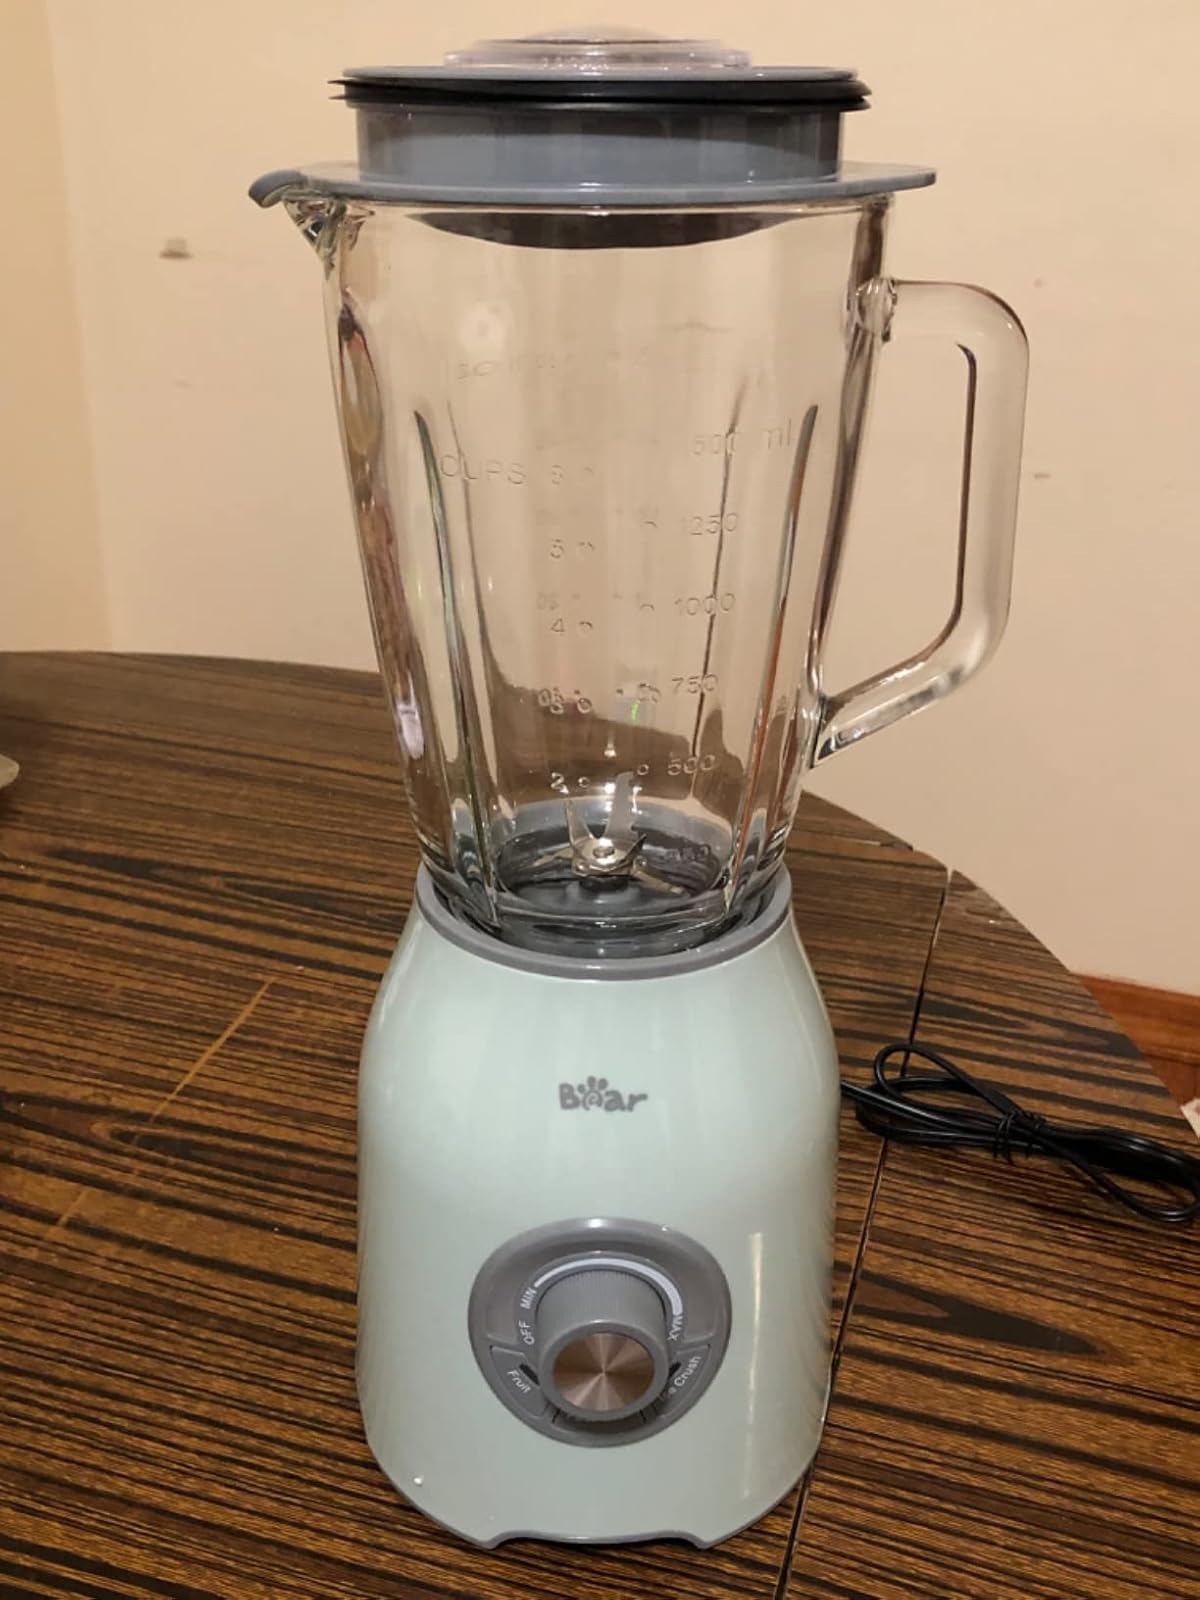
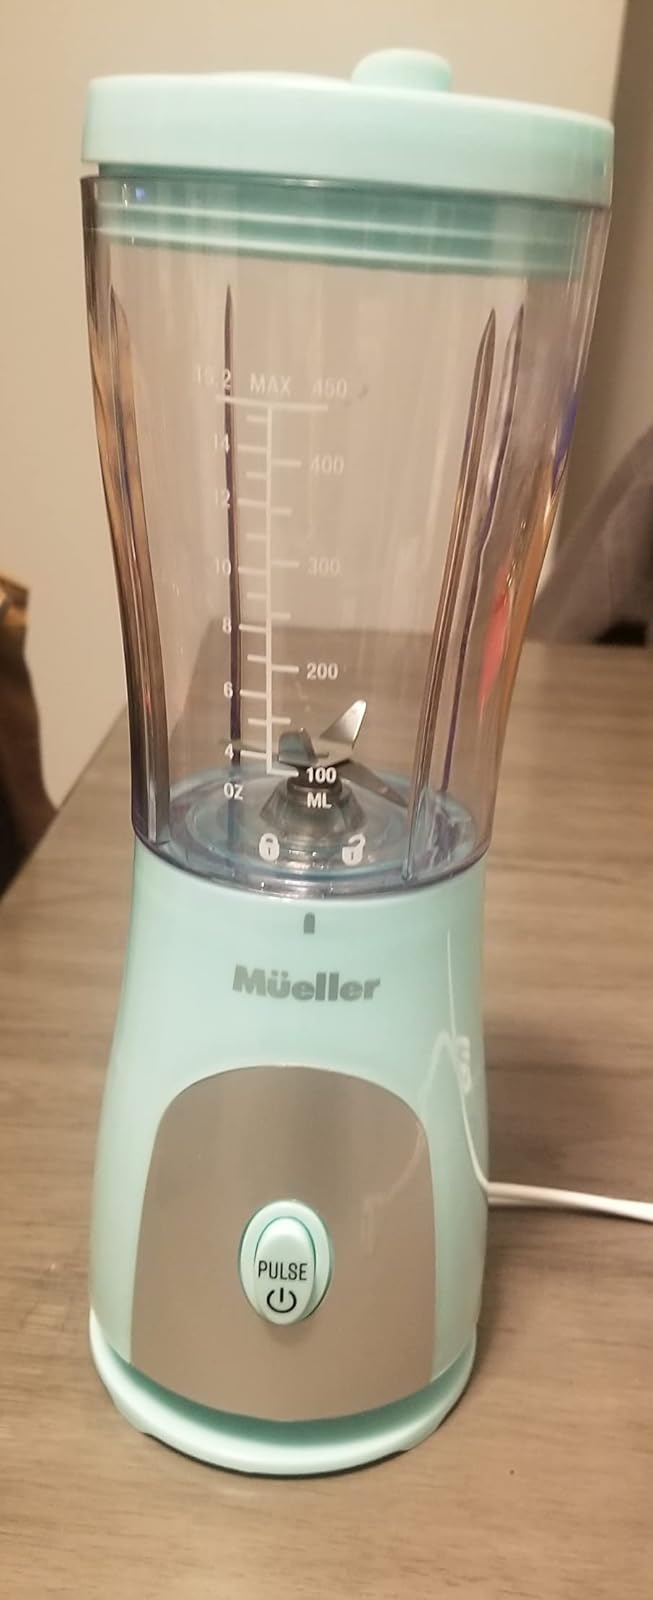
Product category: items_blender
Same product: no